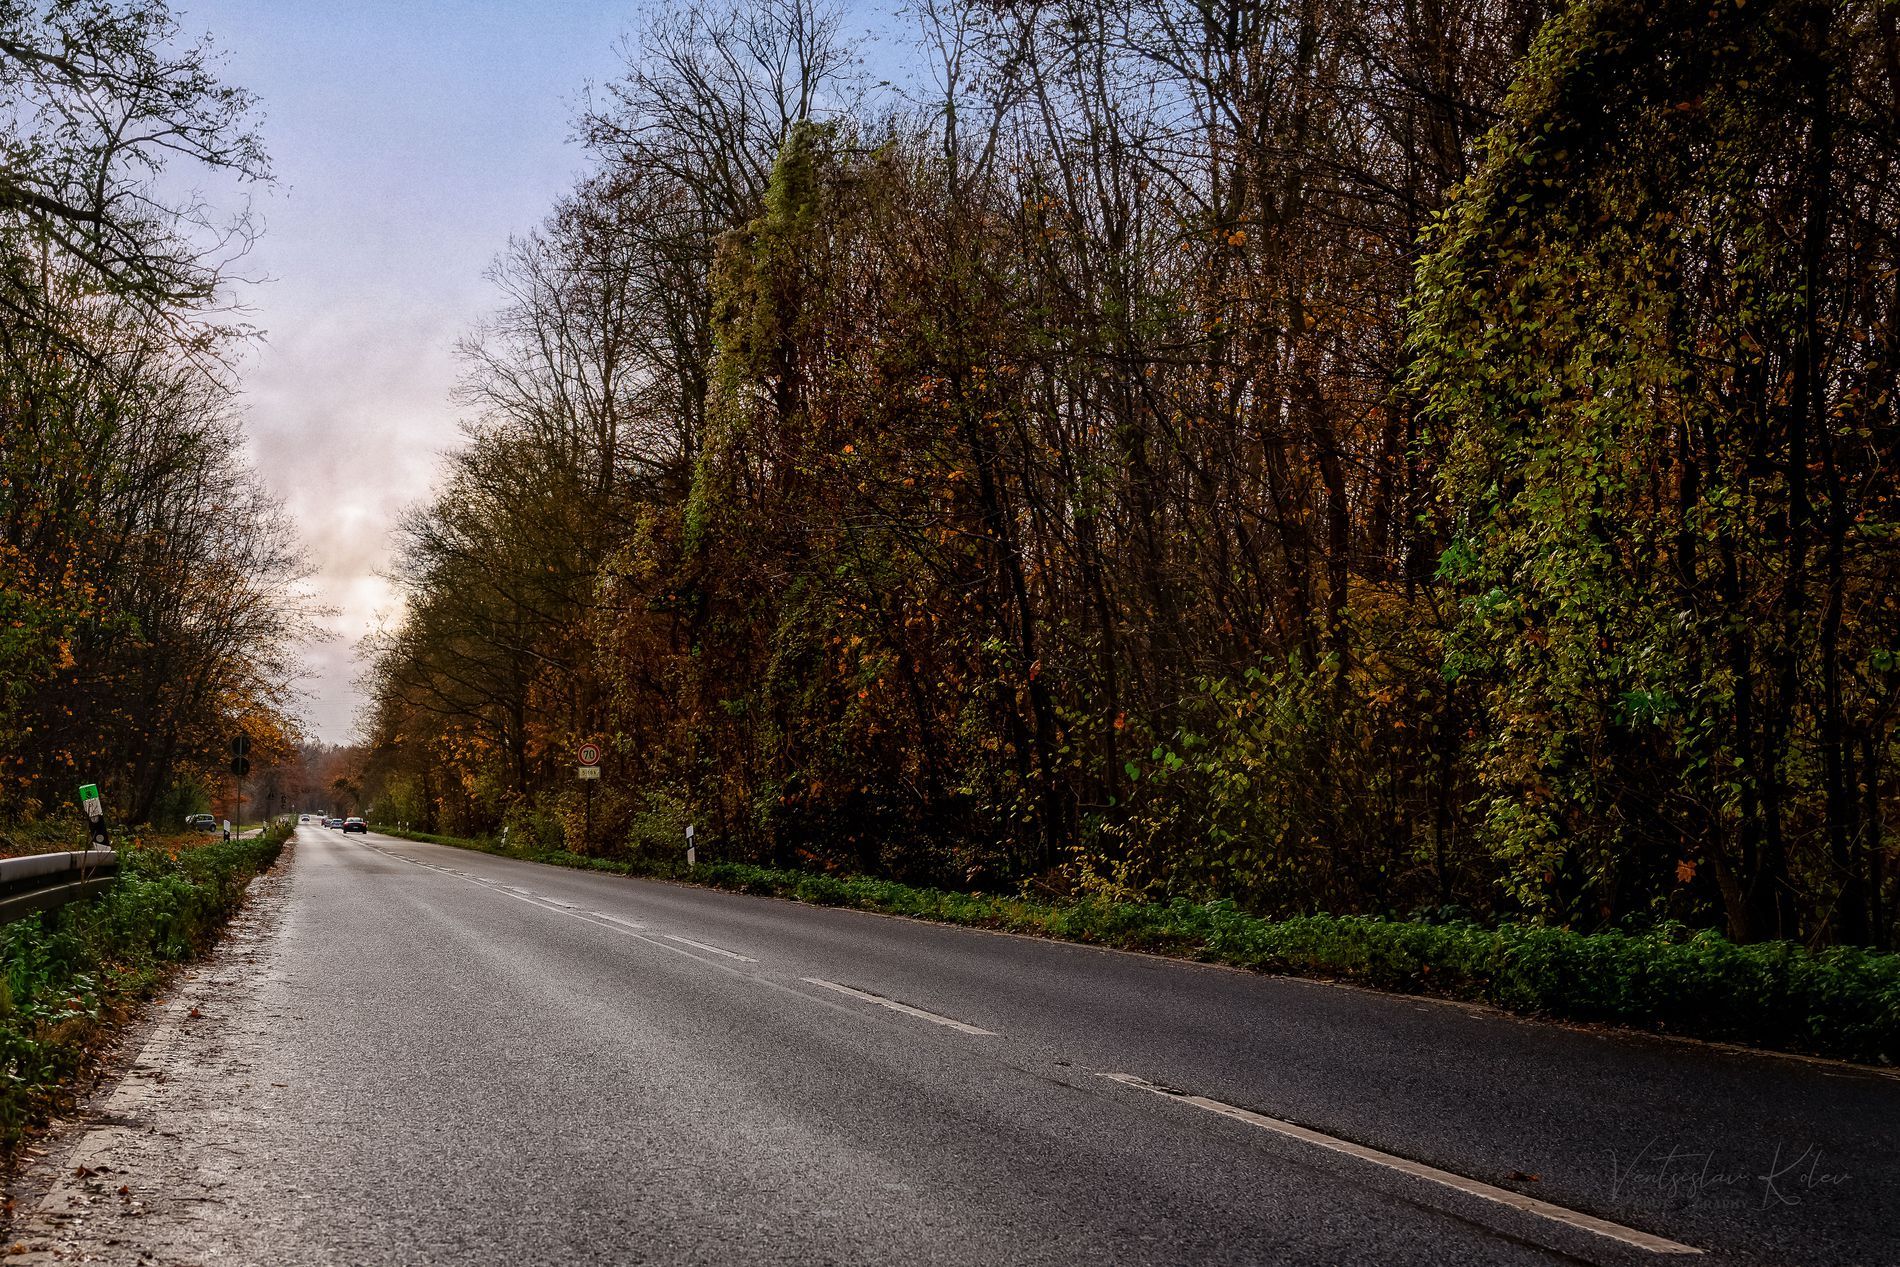
an Empty Road
this shot captures an serene, empty road surrounded by various types of nature, trees, grass, plants and the sky, there's some cars in a distance and a guardrail.
this landscape wide-angle shot was taken at eye level in daylight, its captures an empty serene road surrounded by greenery from various types, a guardrail for protection of the people, and road signs, the mood is calm and peace while the color palette is earthy.
Labels: Road, Tarmac, Freeway, Highway, City, Street, Urban, Car, Transportation, Vehicle, Plant, Vegetation, Road Sign, Sign, Symbol, Outdoors, Tree, Path, Nature, Cars, Guardrail, Sky, Signature, Road signs, Watermark
Camera: SONY ILCE-7RM3
Lens: 35mm F1.2 DG DN | Art 019
Aperture: F5
Exposure: 1/320 sec
ISO: 125
Focal length: 35.0 mm